Zhongtong Bus

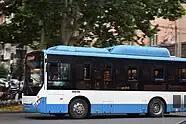

Zhongtong Bus' major customers include the city of Jinan, Shandong Province.